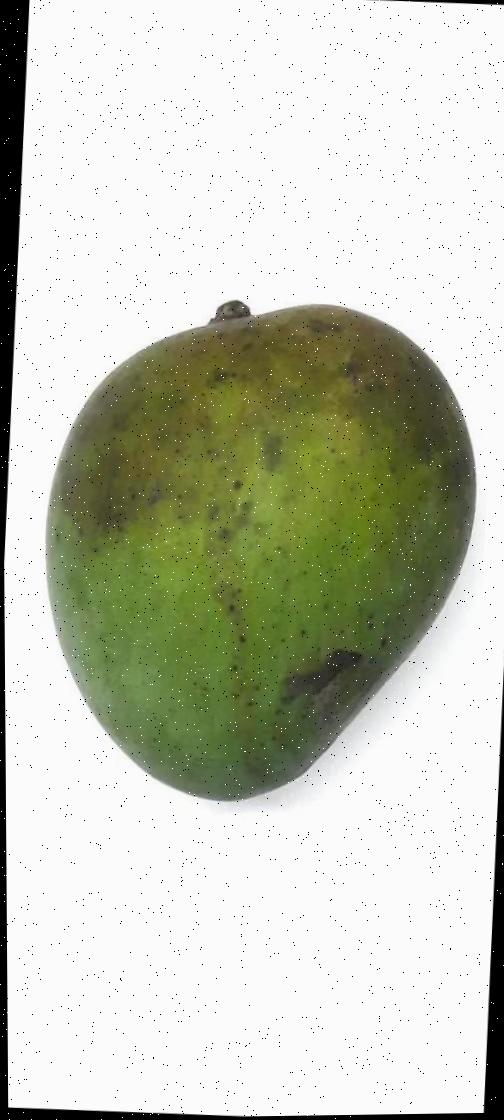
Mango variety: Harivanga